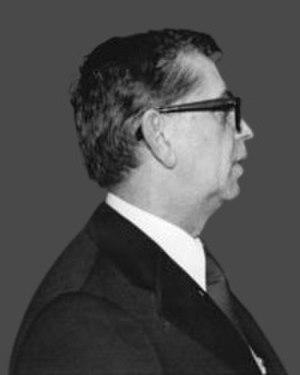
Vlastimil Brodský, né le 15 décembre 1920 à Hrušov et mort le 20 avril 2002 à Slunečná, est un acteur tchèque qui a joué dans plus de 90 films et est considéré comme un acteur-clé du cinéma de la Nouvelle Vague en Tchécoslovaquie.